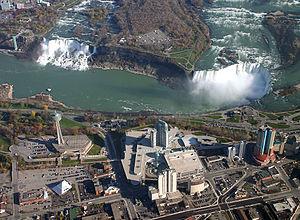
Les chutes du Niagara ou chutes Niagara sont un ensemble de trois chutes d’eau situées sur la rivière Niagara qui relie le lac Érié au lac Ontario, dans l’est de l’Amérique du Nord, à la frontière entre le Canada et les États-Unis :